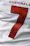
Number: 7